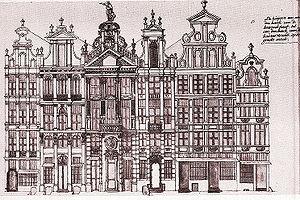
La « Maison de Joseph et Anne » est une maison de style néo-baroque située aux numéros 21 et 22 de la Grand-Place de Bruxelles en Belgique, entre la « Maison du Cerf » et la « Maison de l'Ange ».
Le bombardement de la ville de Bruxelles par les troupes françaises du roi Louis XIV, les 13, 14 et 15 août 1695, et l’incendie qui en a résulté, est la catastrophe la plus destructrice que la ville ait eu à subir au cours de son histoire.
La « Maison du Cerf » est une maison de style baroque tardif et néo-baroque située au numéro 20 de la Grand-Place de Bruxelles en Belgique, entre la « Maison de Joseph et Anne » et la rue de la Colline, face à la « Maison de la Balance ».
La « Maison du Pigeon » est une maison de style baroque située aux numéros 26 et 27 de la Grand-Place de Bruxelles en Belgique, entre les maisons de la Chaloupe d'Or et du Marchand d'Or, au nord de la place.